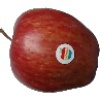
Label: Apple Red 1